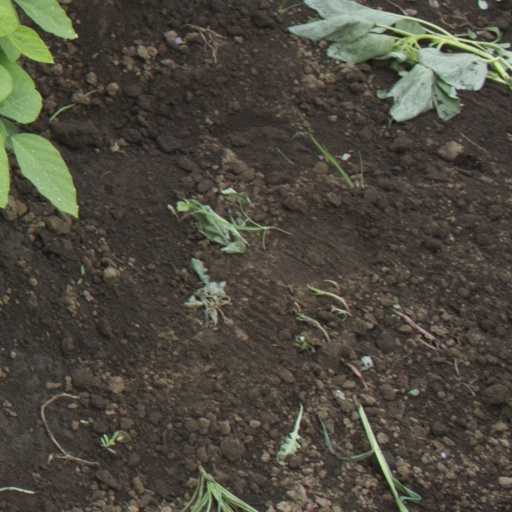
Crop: soybean